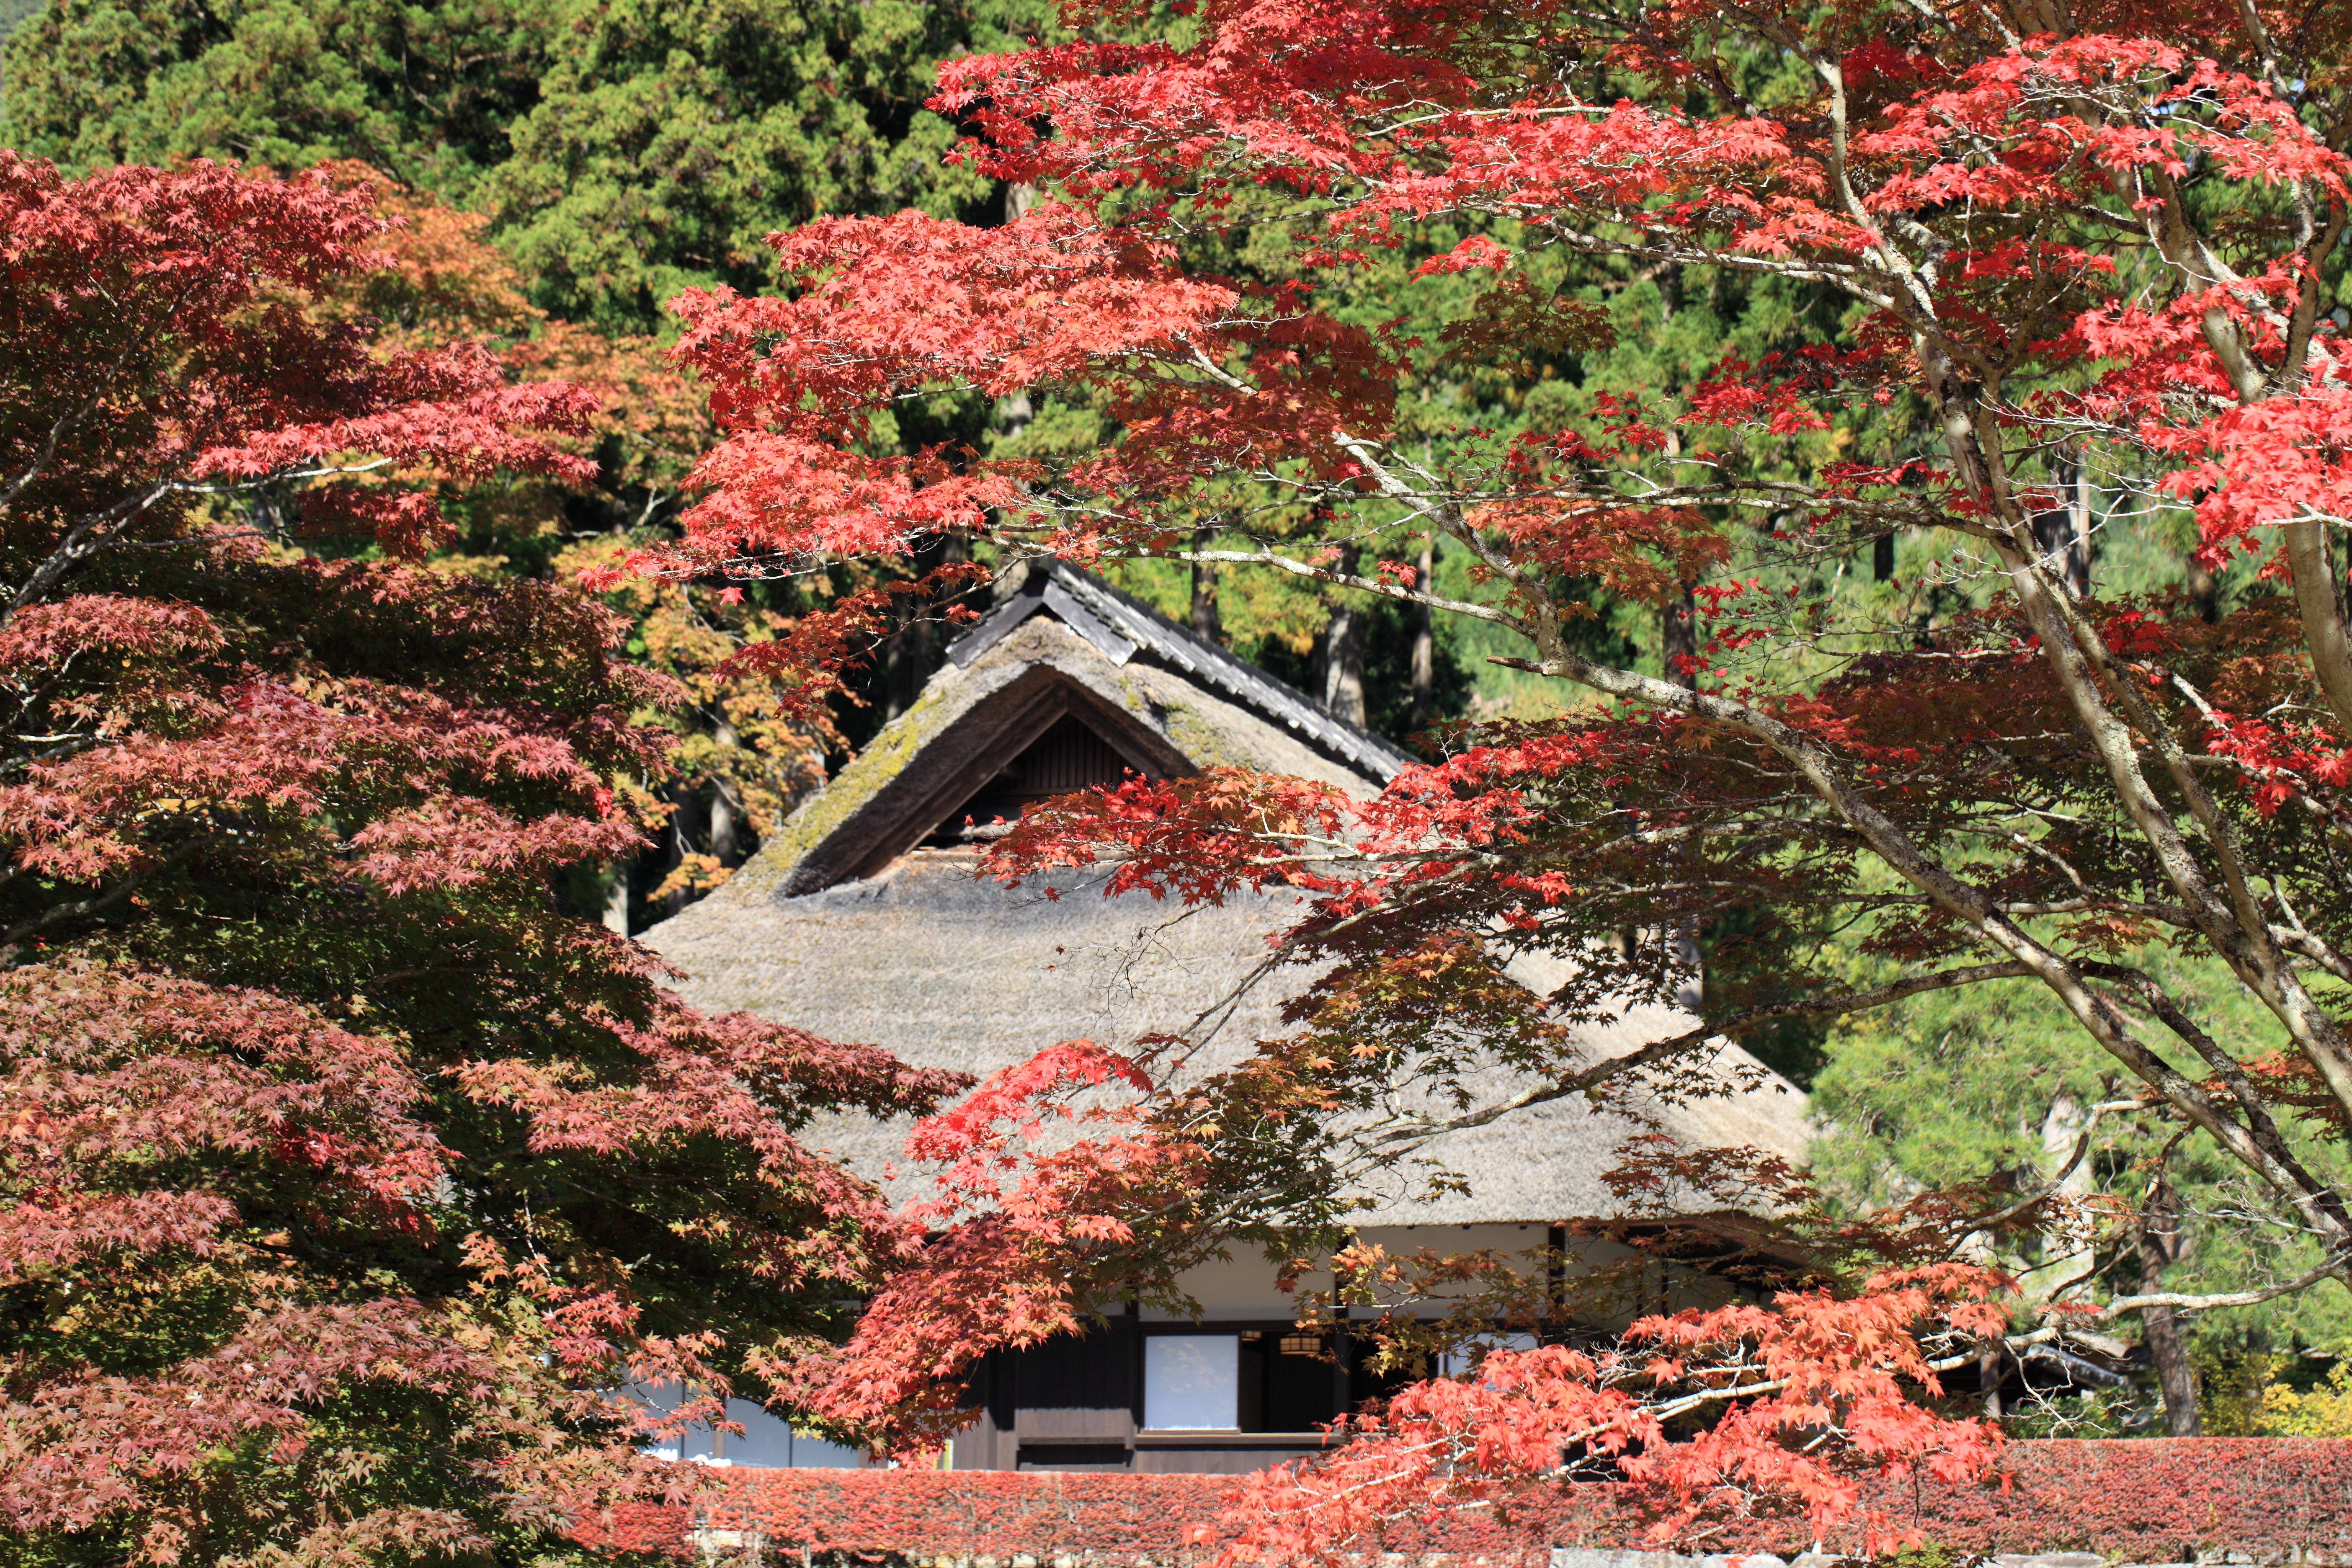
tree, plant, leaf, fall, flower, high, autumn, botany, garden, season, maple tree, cool image, japanese, shrub, shrine, tochigi, 5d, style, hires, botanical garden, i, markii, hi, res, resolution, kanuma, furuminejinja, kohohen, flowering plant, woody plant, land plant